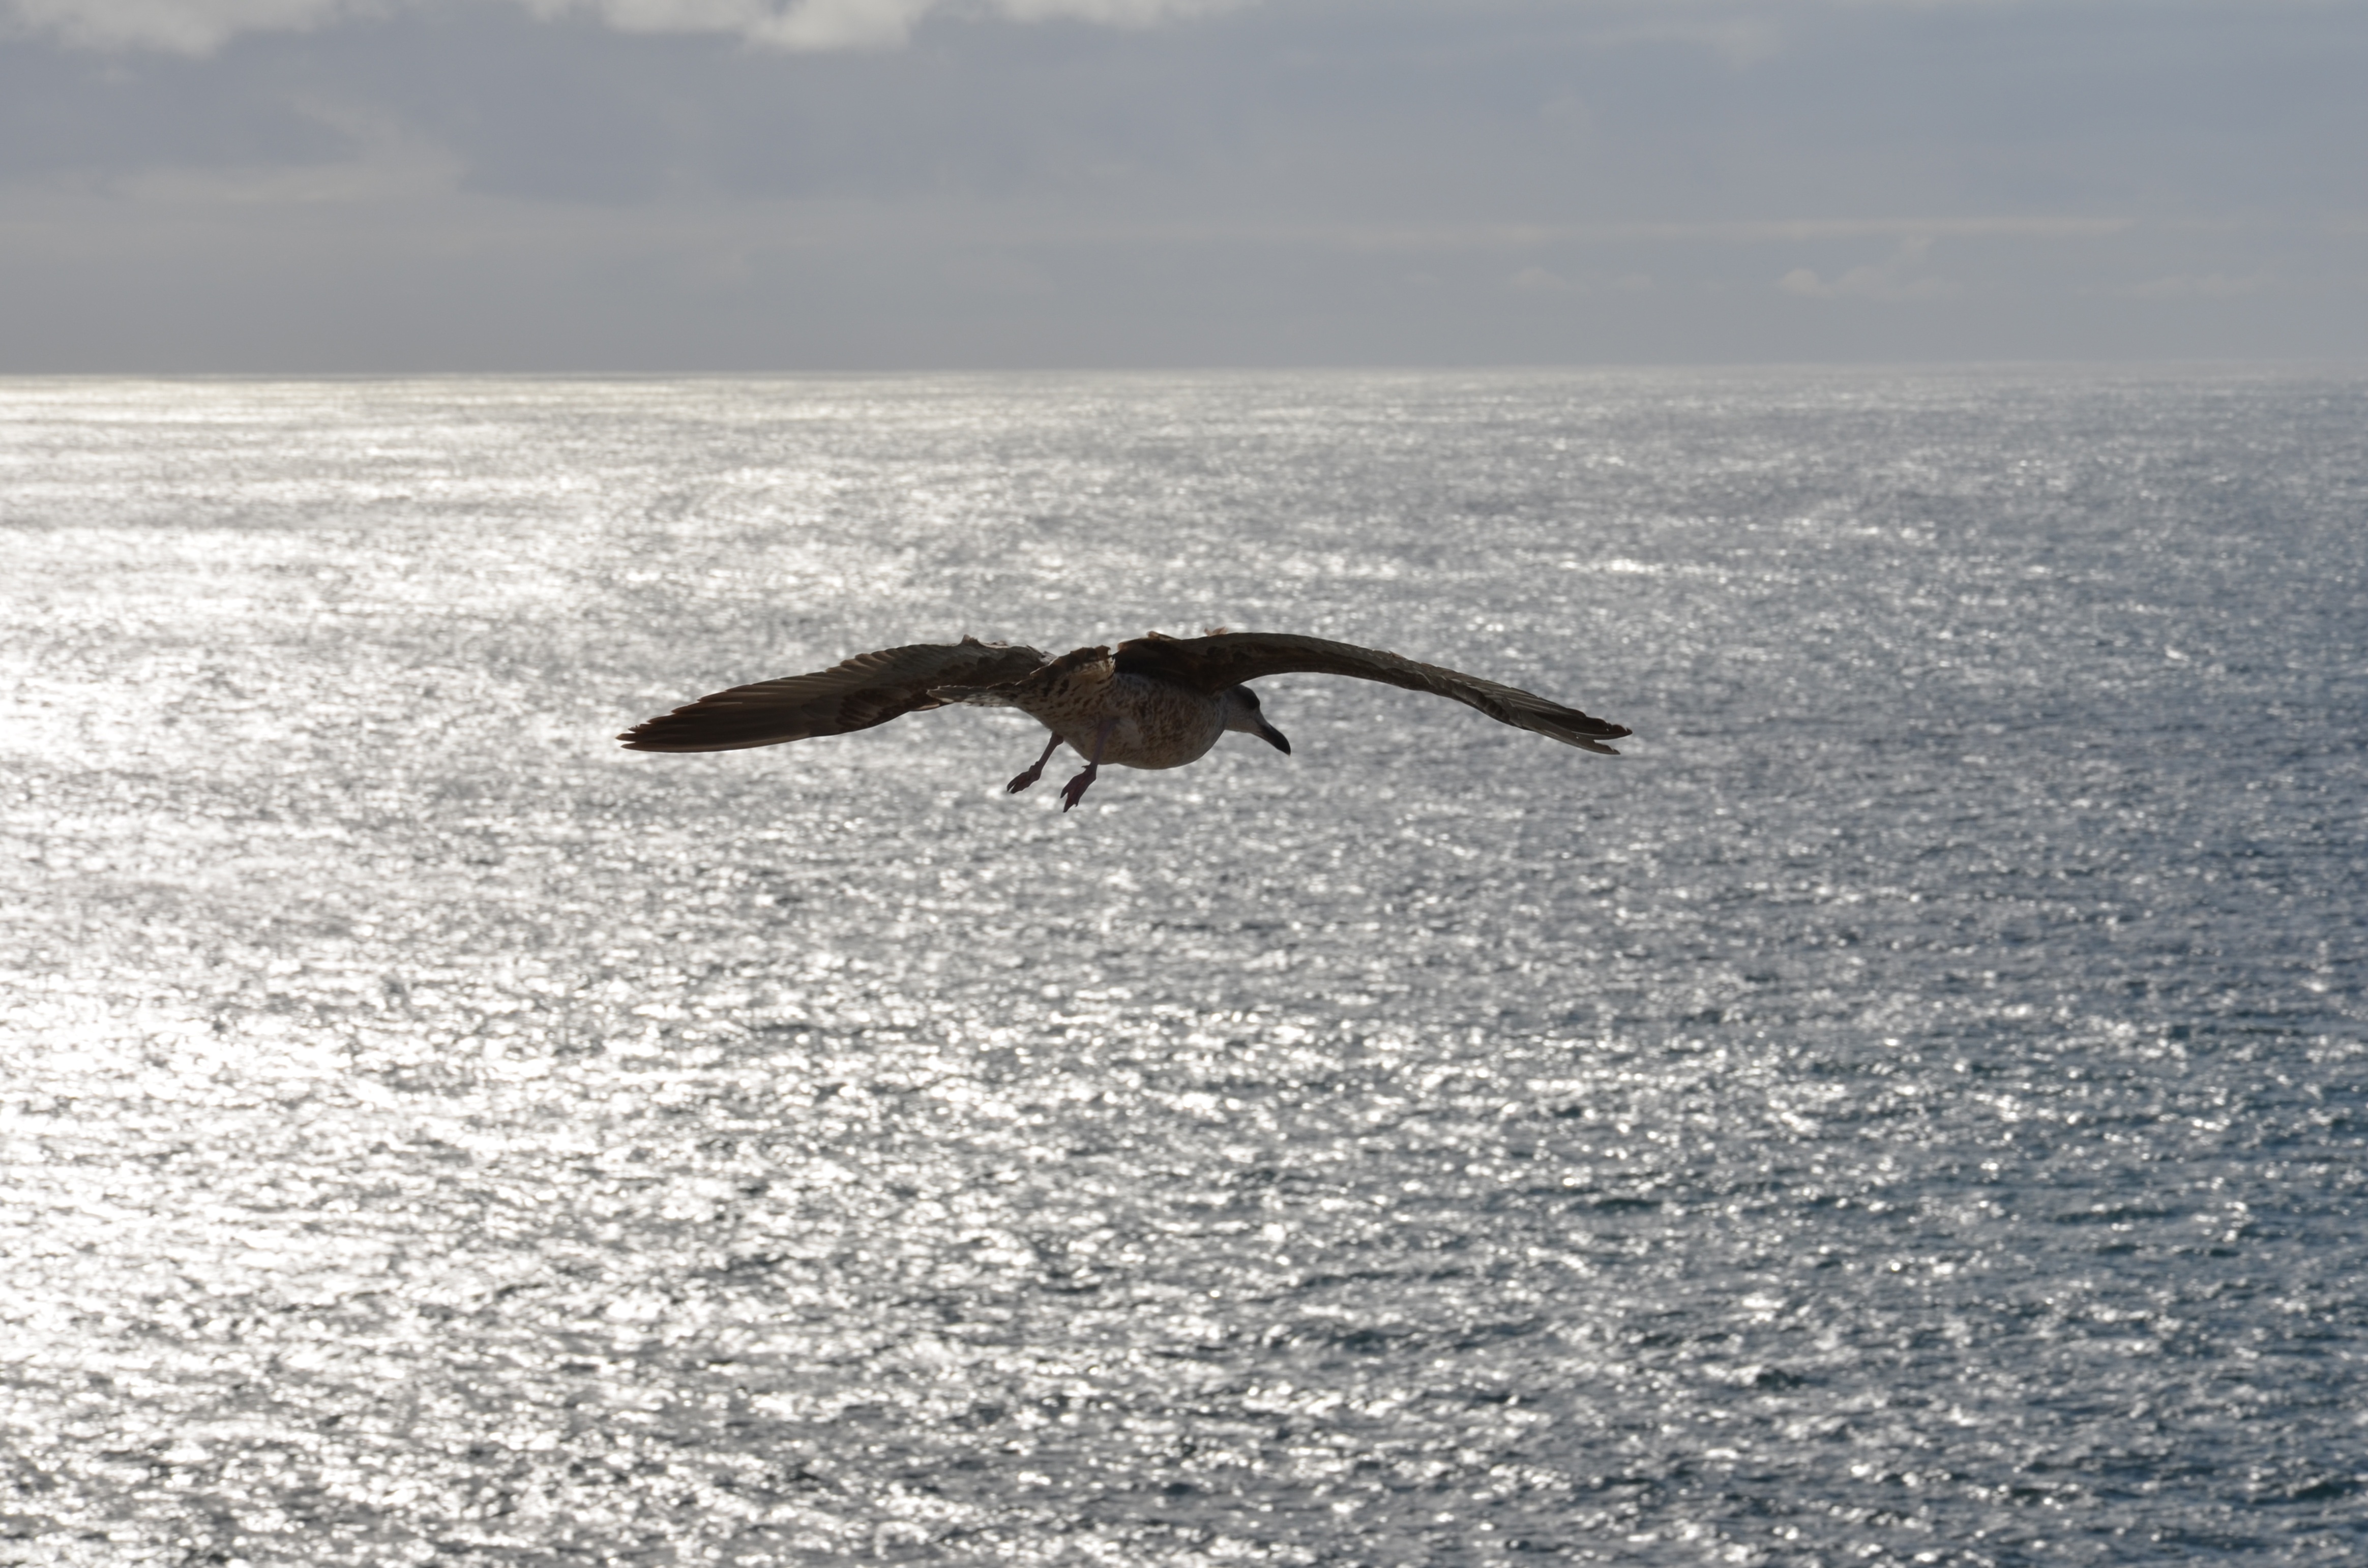
sea, water, ocean, silhouette, bird, wing, sky, heaven, gulls, vertebrate, marine mammal, the seagull